Harrying of the North

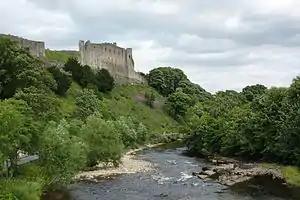
Richmond Castle from across the River Swale

After the conquest of 1066 the Normans used the church as an agent of colonisation with most of the wealthy churches in England passing into the hands of clerics from north west France. There had been no monasteries north of Burton upon Trent in 1066 but post harrying several monasteries were built including Fountains Abbey which became one of the largest and richest. With concern that Yorkshire could be attacked or invaded by the Scots or Vikings coupled with the threat of further revolts, the Normans reorganised the defences in the area and installed men chosen for their abilities to hold on to whatever they got. They increased the number of motte-and-bailey castles they built and in 1071 work commenced above the River Swale, to build a castle at a site now known as 'Richmond'. The name 'Richmond' is derived from the Norman French meaning 'strong hill'. The Honour of Richmond, controlled by Alan Rufus, served to defend the routes out of Scotland into the Vale of York. The central Vale of York was protected by the castles of Pontefract, Wakefield, Conisbrough and Tickhill. While the Lordship of Holderness was reorganised to protect against invaders from the North sea.